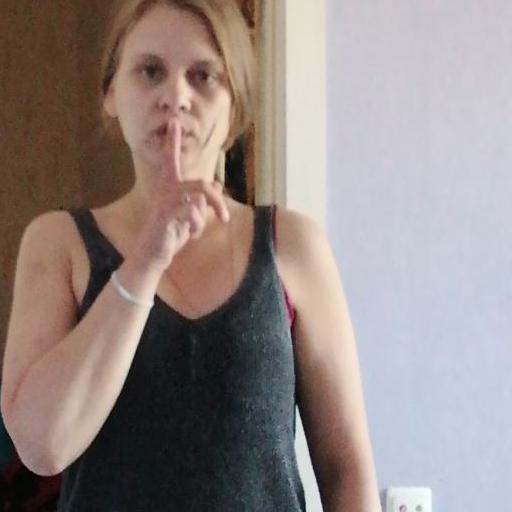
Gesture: mute